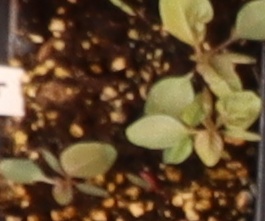
Label: Palmer Amaranth